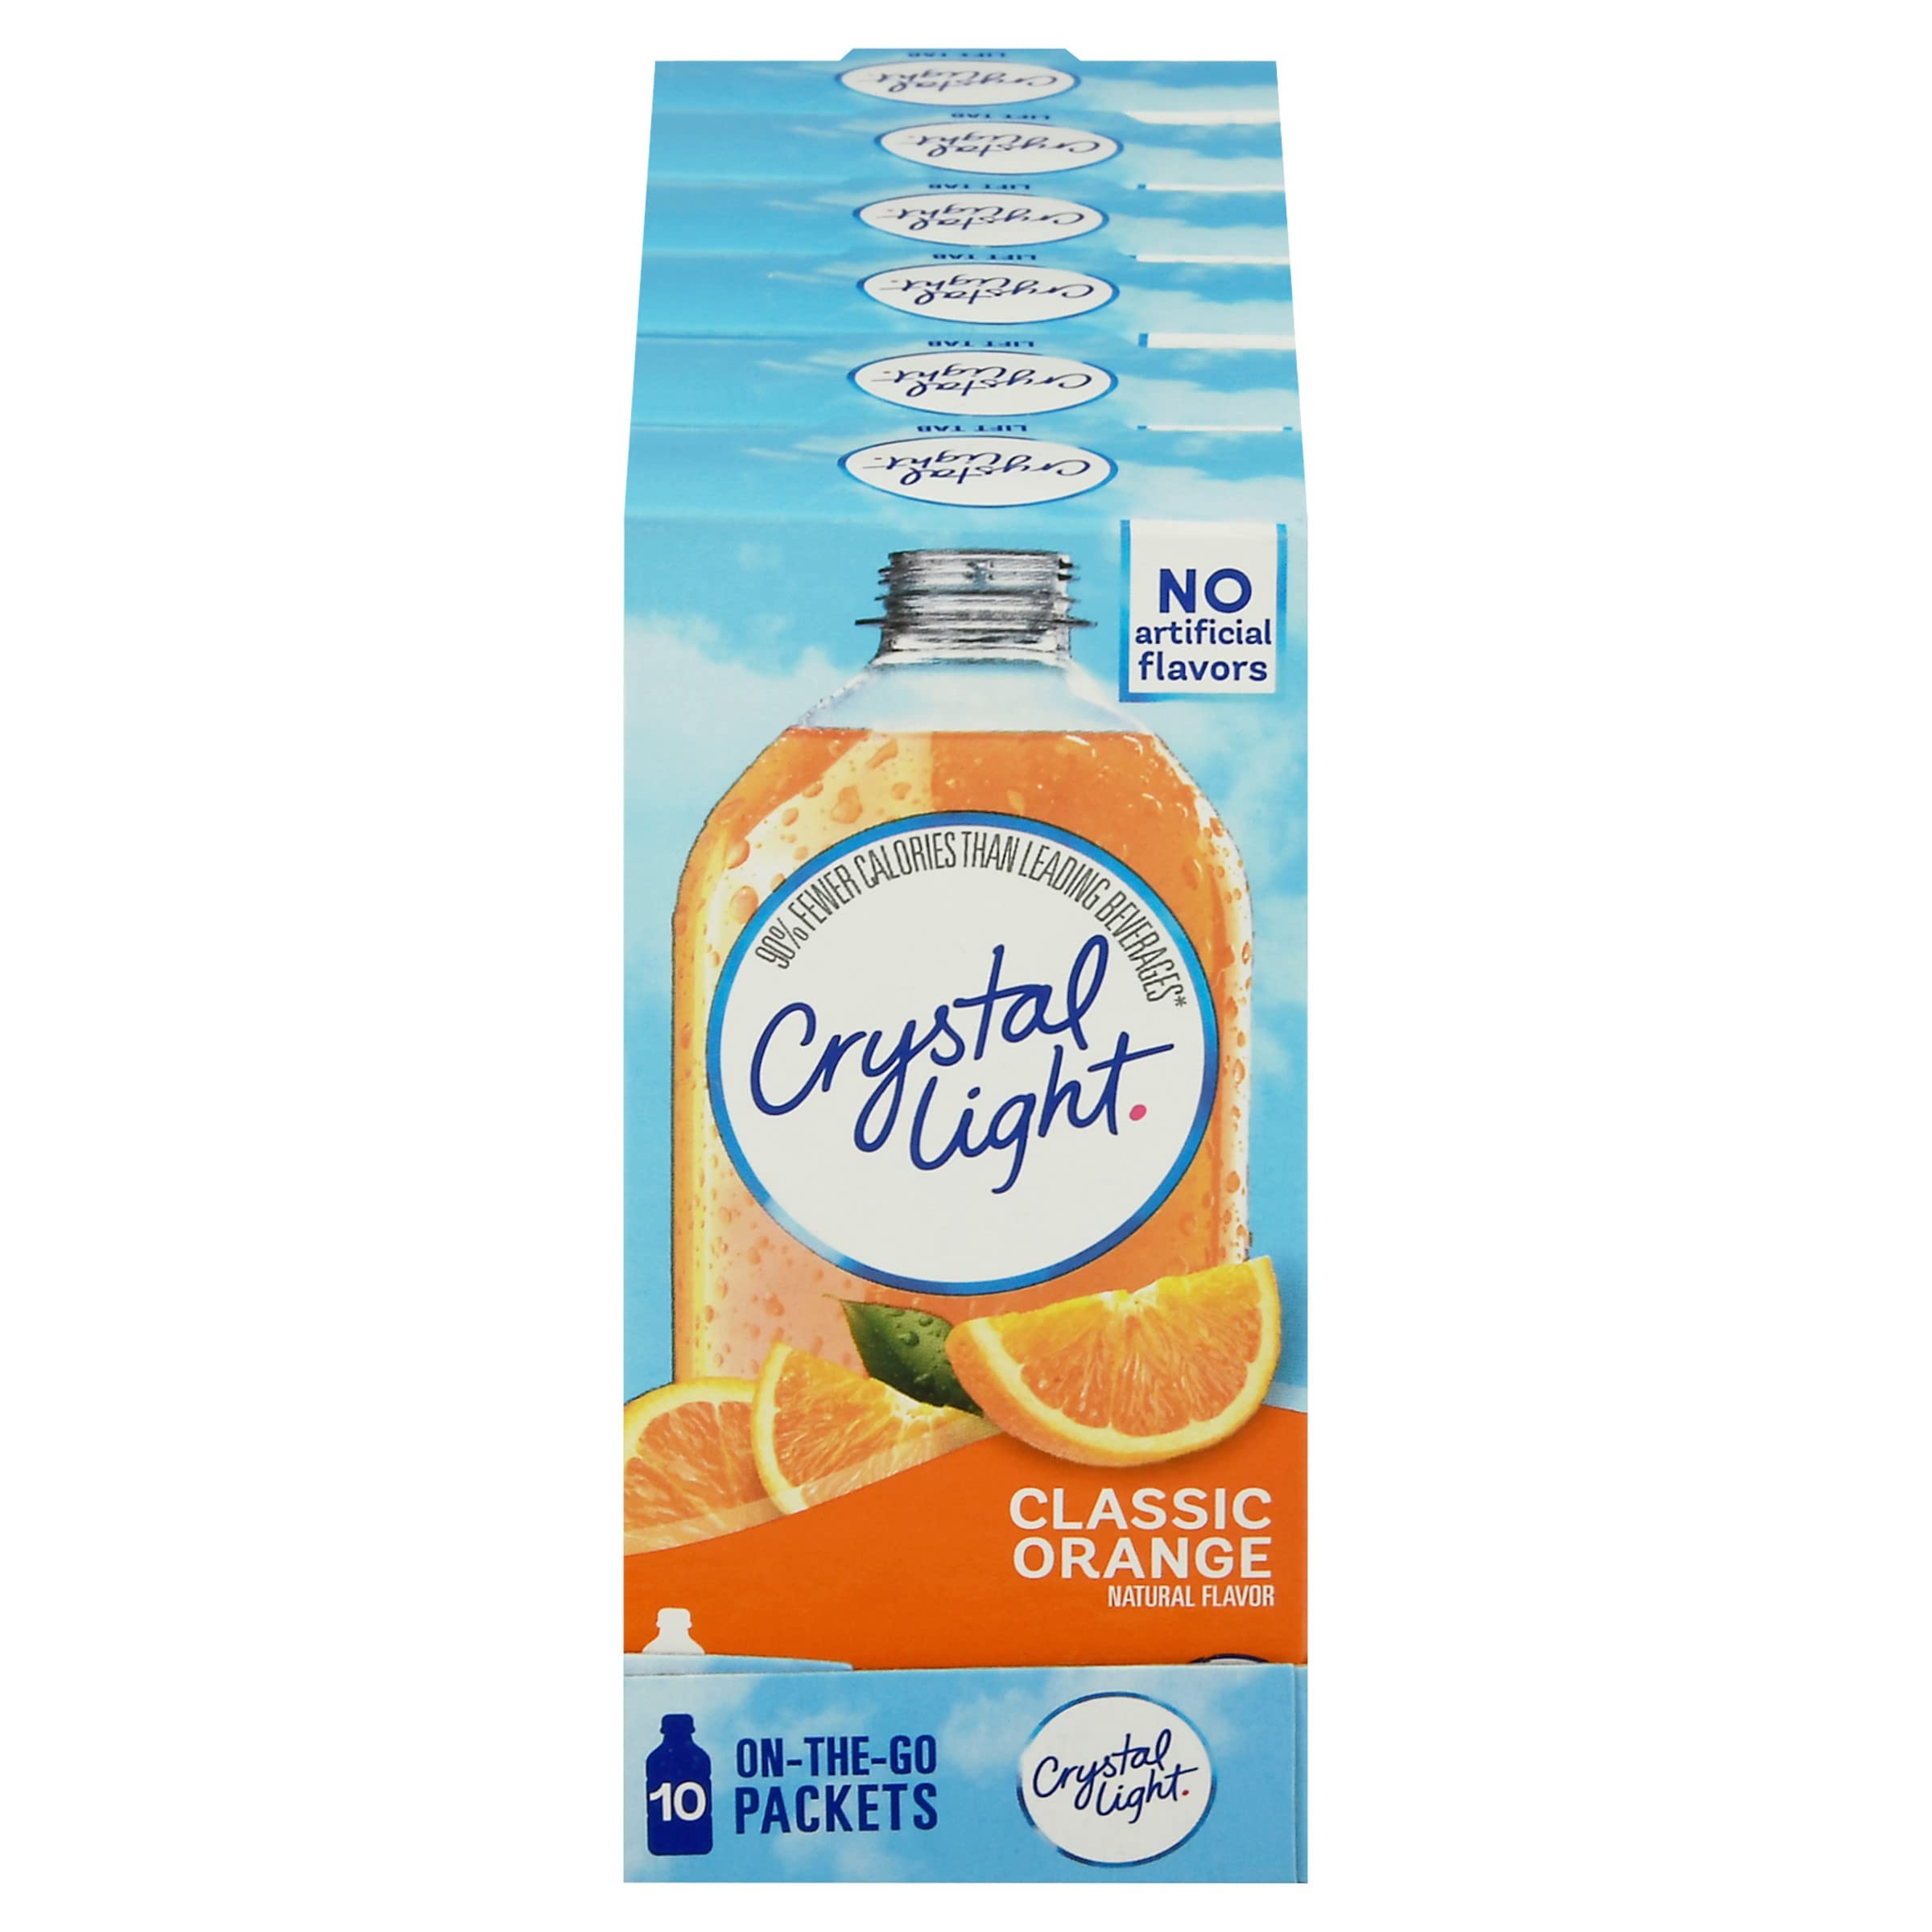
Item Name: Crystal Light Classic Orange Naturally Flavored Powdered Drink Mix, 120 ct Pack, 12 Boxes of 10 On-the-Go-Packets
Bullet Point: One hundred and twenty 0.13 oz packets of Crystal Light Naturally Flavored Classic Orange On-The-Go Powdered Drink Mix
Value: 15.6
Unit: Ounce

Price: 52.3